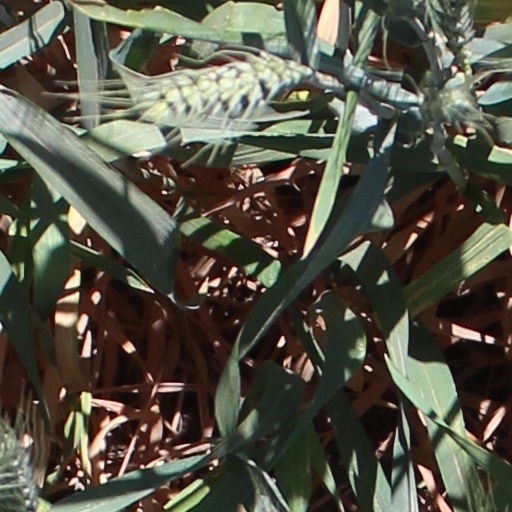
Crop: wheat